180th Fighter Wing

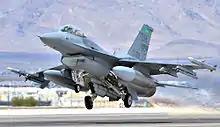
112th Fighter Squadron - General Dynamics F-16C Block 42G Fighting Falcon 89-2129

In October 1996, the 112th Expeditionary Fighter Squadron (112 EFS) was first formed from 162d FW personnel and eight aircraft and deployed to Incirlik Air Base, Turkey. The 112th EFS joined with the 124th EFS (Iowa ANG) and the 125th EFS (Oklahoma ANG) as part of a "rainbow" deployment to support Operation Provide Comfort. In January 1997, this changed to Operation Northern Watch just prior to the unit's return to Toledo to enforce the No-Fly-Zones over Iraq. More Operation Northern Watch deployments were made to Incirlik AB by the 112th EFS in 1998, 1999, 2000 and 2002 respectively. The 112th EFS deployed to Al Jaber Air Base, Kuwait, for Operation Southern Watch in 2001.